Lorica hamata

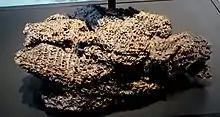
"Lorica hamata" at Limesmuseum Aalen, Baden-Württemberg, Germany

Modern historians believe that mail armor was invented by the Celts. With the idea for this form of mail possibly coming to Rome during conflicts with the Celts in the 3rd century BC, lorica hamata was used by both legionary and "auxilia" troops. The first documented use occurred during the Roman conquest of Hispania. There were several versions of this type of armor, specialized for different military duties such as skirmishers, cavalry, and spearmen. Over its lifetime, the "lorica hamata" remained in constant use by legionaries and it was the preferred armor of centurions, who favored its greater coverage and lower maintenance. Constant friction kept the rings of the "lorica hamata" free of rust. Only the richest soldiers could afford to wear it. During the early empire depictions of emperors wearing either the lorica "hamata" or lorica "squamata" were very rare. However, during the later empire such depictions were more common. During the 1st century AD it was starting to be supplemented by "lorica segmentata", but had been reintroduced as sole standard-issue armor by the 4th century. Despite that, the "lorica hamata" was still common among the legionary soldiers in the 2nd century.